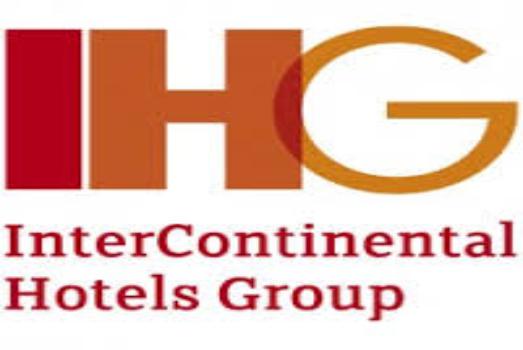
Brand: IHG
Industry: Others